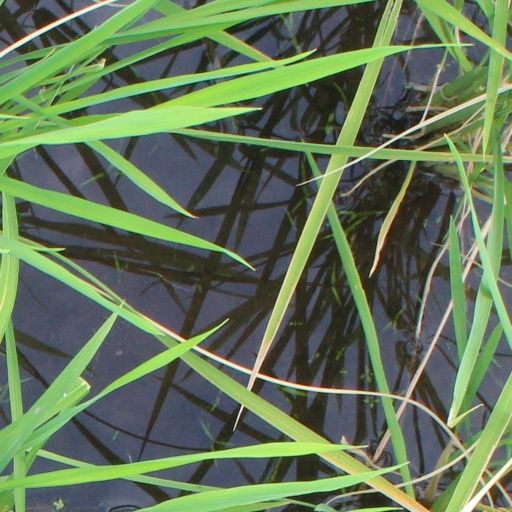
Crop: rice